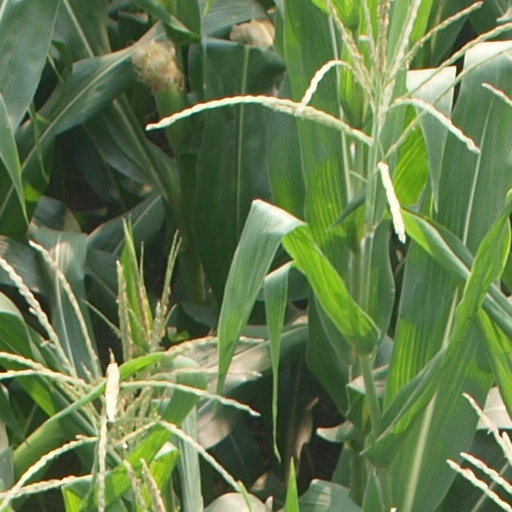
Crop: maize; corn